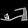
Label: Sandal